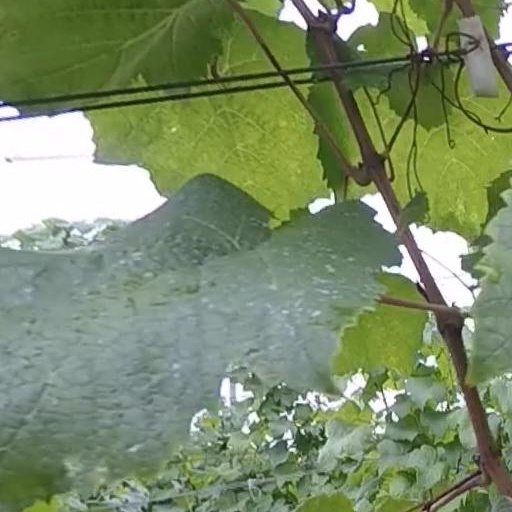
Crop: grape